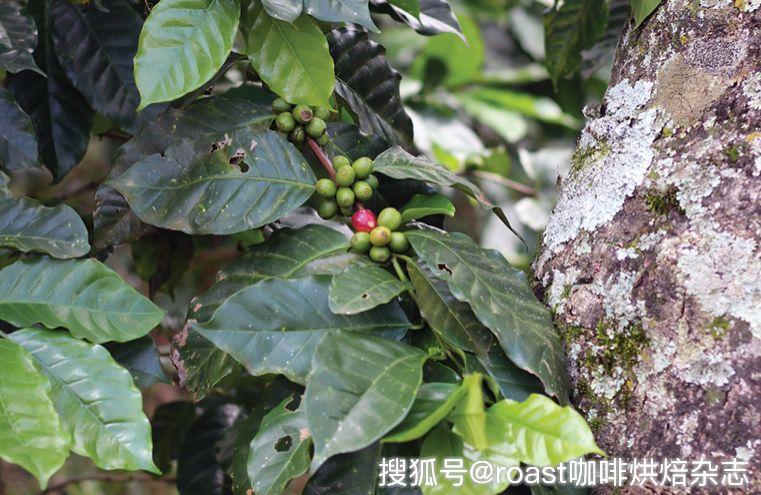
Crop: unknown
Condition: coffee